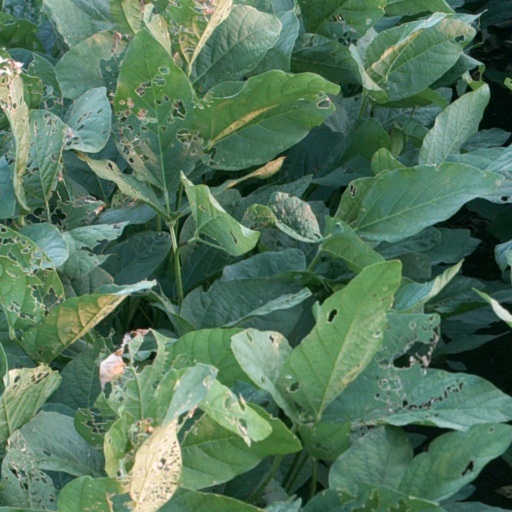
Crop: soybean